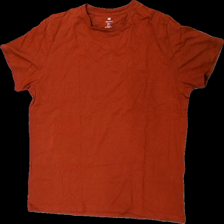
View: front
Type: T-shirt
Category: Men
Brand: H&M
Colors: Orange
Material: 100% bomull
Cut: C-collar
Size: L
Season: All
Price range: <50
Recommended usage: Reuse
Description: t-shirt